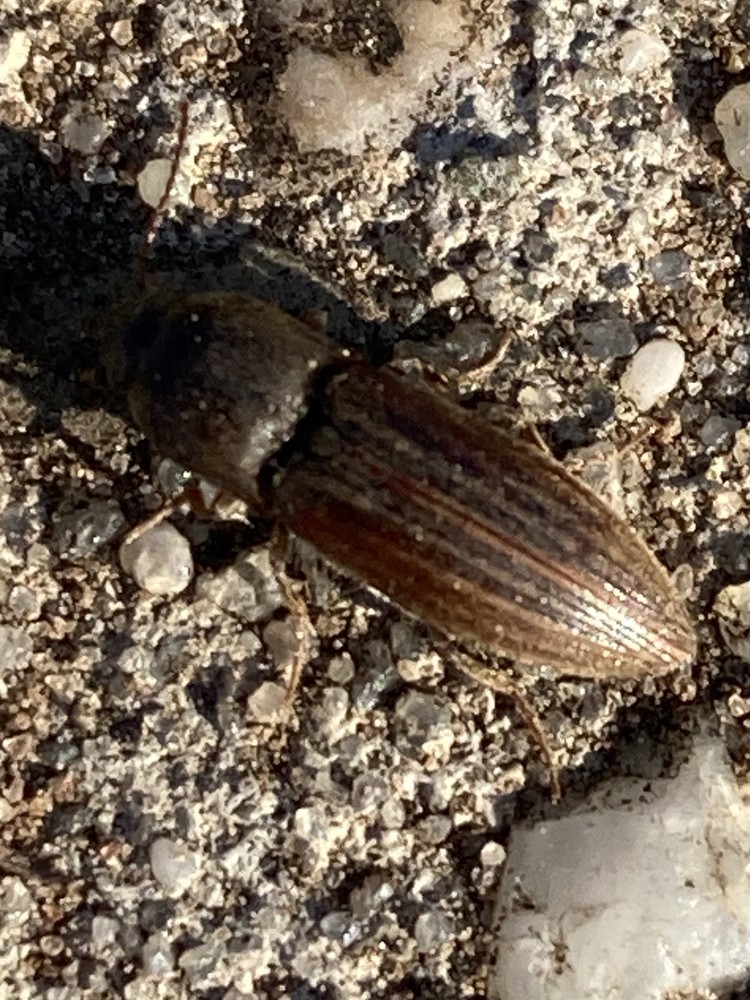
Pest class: clickbeetles_wireworms